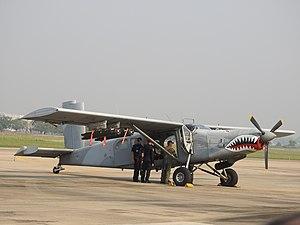
Le Pilatus PC-6 Porter est un avion utilitaire monomoteur à décollage et atterrissage court à ailes hautes conçu par l'avionneur suisse Pilatus Aircraft. Produit soit avec un moteur à pistons, soit avec un turbopropulseur, il a effectué son premier vol en 1959 et a été fabriqué sous licence par Fairchild Hiller aux États-Unis. Après 597 appareils construits en six décennies, Pilatus a arrêté sa production en 2019.